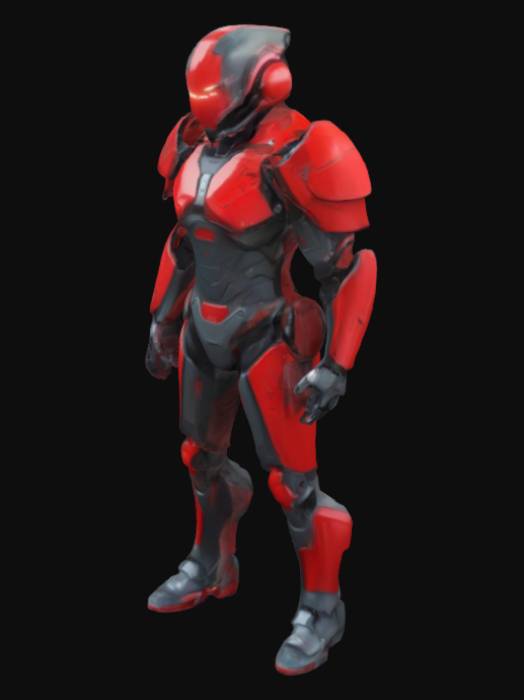
미적 점수 (1~10점): 9